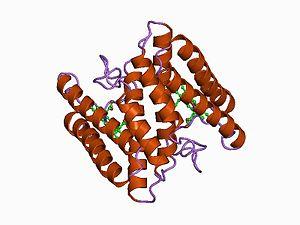
Le cytochrome c est une petite hémoprotéine contenant une centaine de résidus d'acides aminés pour une masse d'environ 12 kDa. Il est très soluble dans l'eau, à raison d'environ 100 g·L⁻¹ aux conditions physiologiques, ce qui le distingue des autres cytochromes, qui sont plutôt liposolubles.